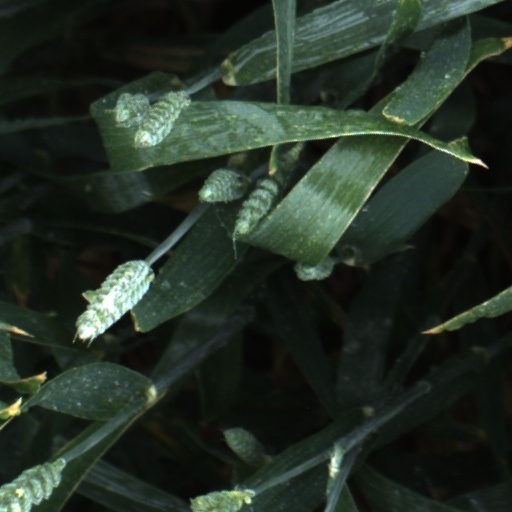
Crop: wheat